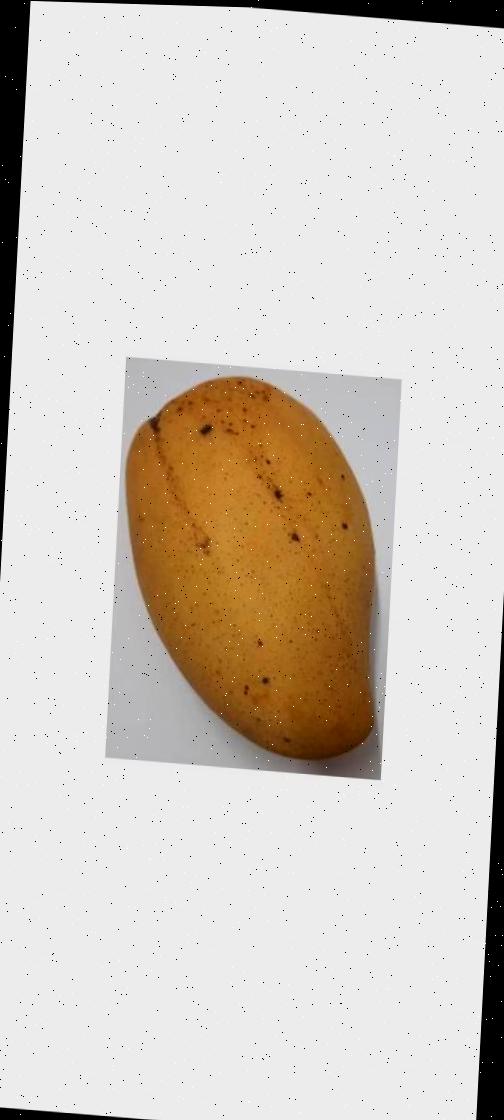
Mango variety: Katimon